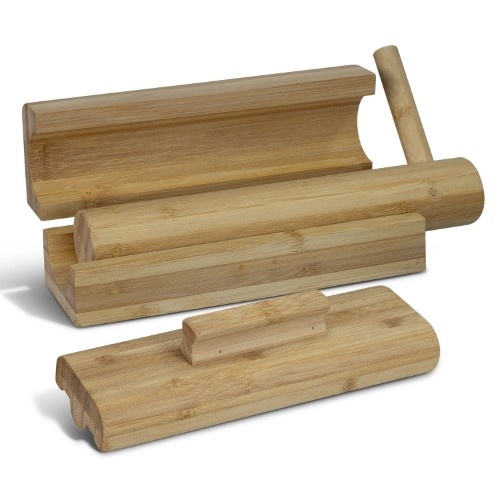
Sushi Maker - NATURA Bamboo
The Bamboo Sushi Maker is a great tool to create delicious homemade sushi. Made from natural bamboo, it is simple to use, making it perfect for beginners and sushi enthusiasts alike. Step-by-step instructions are included to ensure perfectly rolled sushi every time. It's an ideal gift for foodies and entertainers and is presented in natural packaging with NATURA branding. Brand: NATURA Included: Instruction Manual Laser Engraving Finish: Natural Etch Gift Box: NATURA Branded Gift Box Included Note: Bamboo is a natural resource which can produce an unavoidable variances in the grain pattern, colour and branding.
Brand: TUAPEKA
Category: Home & Garden > Kitchen & Dining > Kitchen Tools & Utensils > Sushi Mats